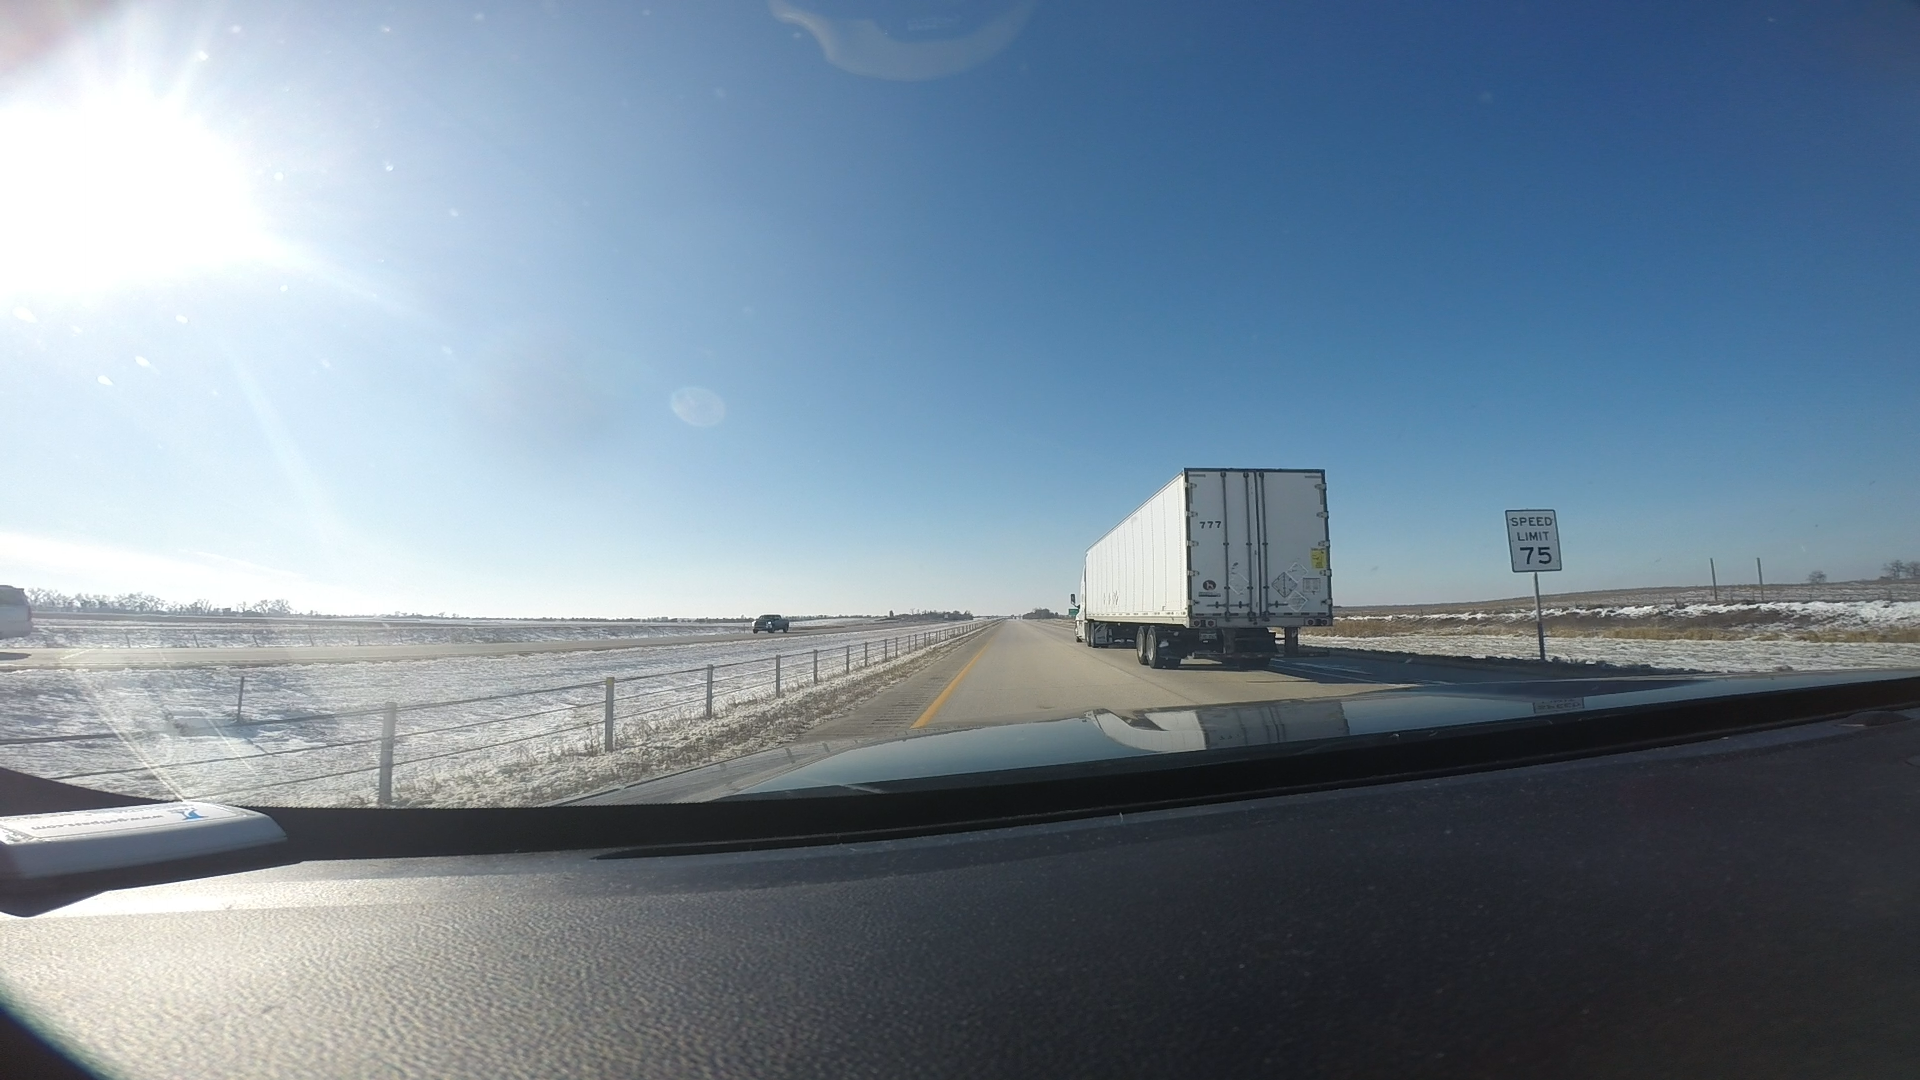
Speed limit sign label: mph75